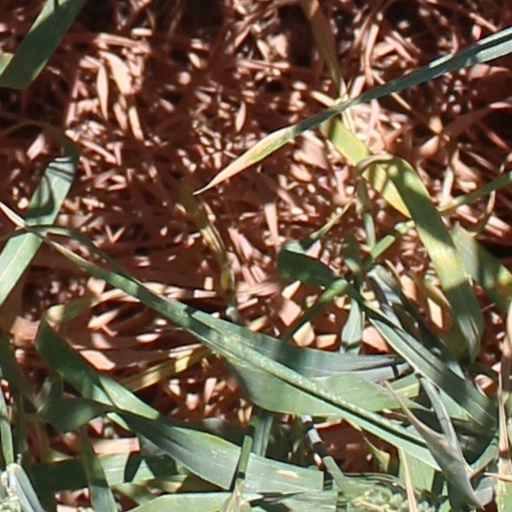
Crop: wheat